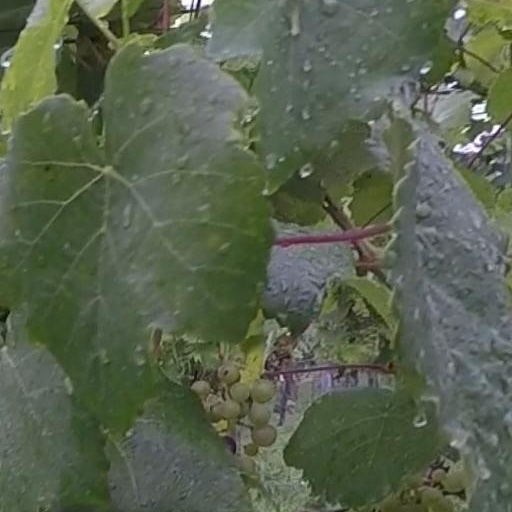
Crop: grape